Newell Hall

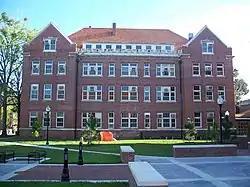

Newell Hall is a historic site in Gainesville, Florida, United States. It is located in the northeastern section of the University of Florida. On June 27, 1979, it was added to the U.S. National Register of Historic Places. Formerly home to the Department of Soil and Water Science, the building is currently used as a 24/7 study space for university students to collaborate.